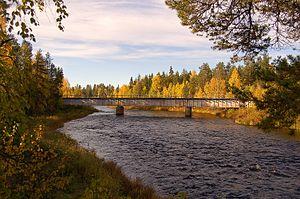
Une méridienne est un arc de méridien déterminé par triangulation géodésique et mesures astronomiques. Une de ses finalités premières est de déterminer la grandeur d'un degré de méridien terrestre, en un lieu, pour « mesurer la Terre ».
Pello est une municipalité du nord-ouest de la Finlande, en Laponie. Jusqu'en 1949 elle portait le nom de Turtola. Elle est bordée par les communes de Kolari au nord, Rovaniemi à l'est et Ylitornio au sud. Elle fait face à la Commune d'Övertorneå et à celle de Pajala en Suède, de l'autre côté de la Tornionjoki. Le village centre est d'ailleurs relié à la Suède par un pont.